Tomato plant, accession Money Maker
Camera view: vertical (180 deg); turntable rotation: 150 degrees
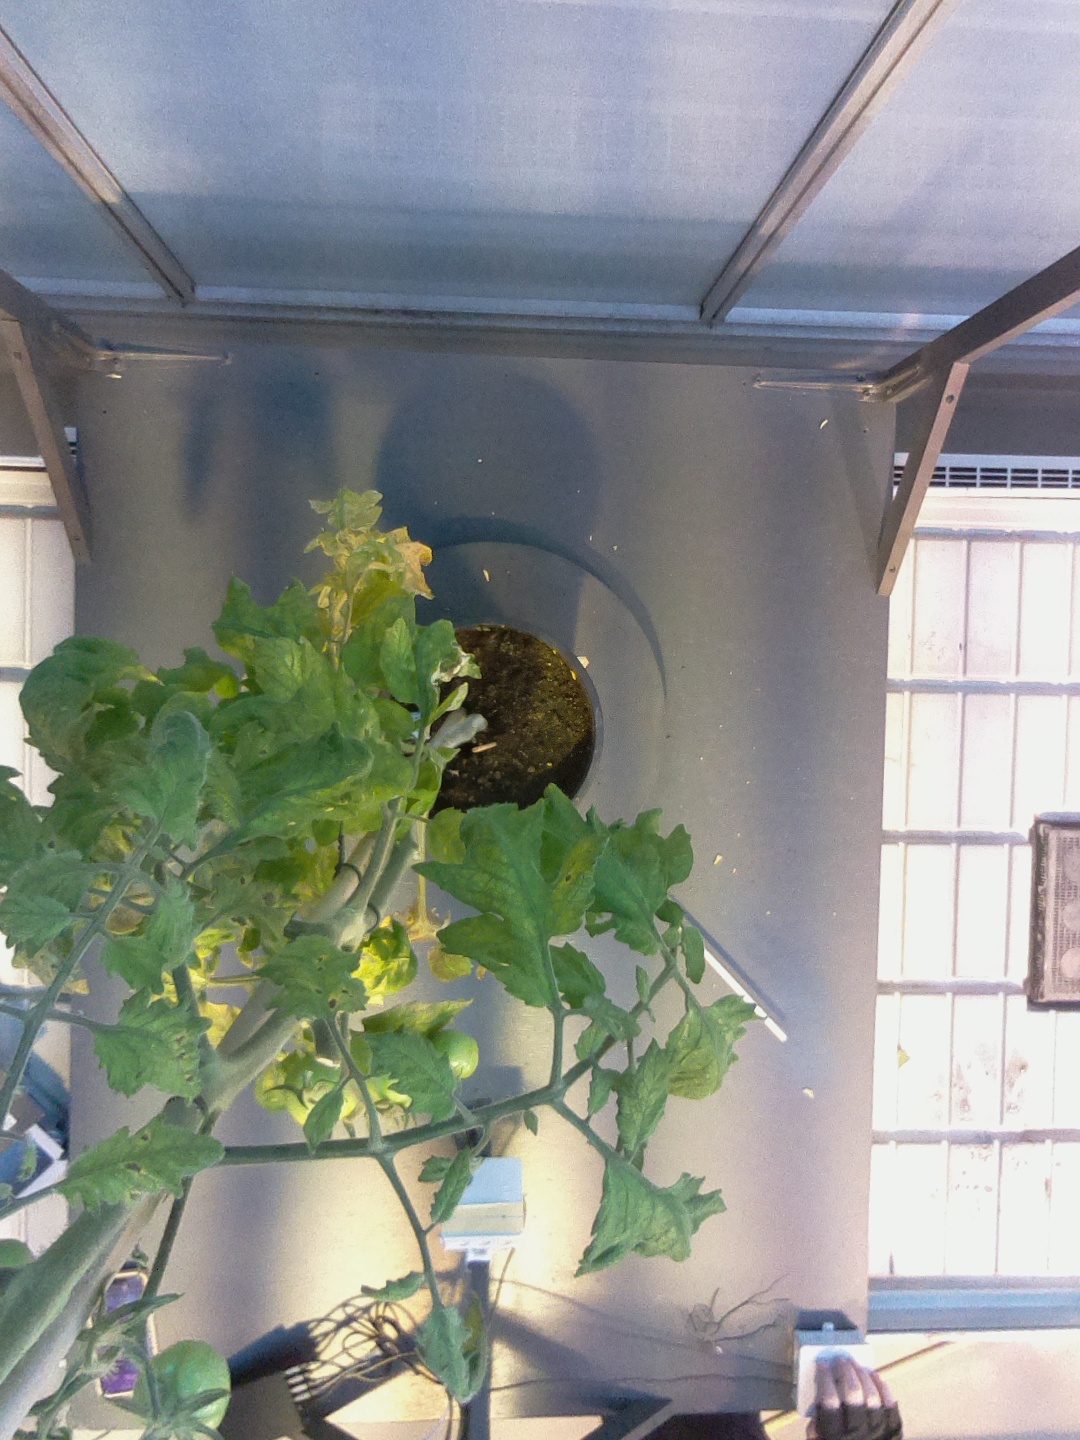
BBCH growth stage 78: 80% -90% of final fruit size